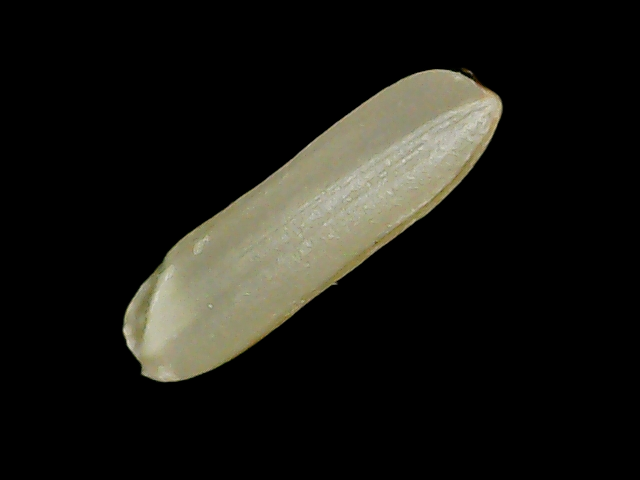
Rice variety: Binadhan14